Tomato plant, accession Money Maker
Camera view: vertical (180 deg); turntable rotation: 330 degrees
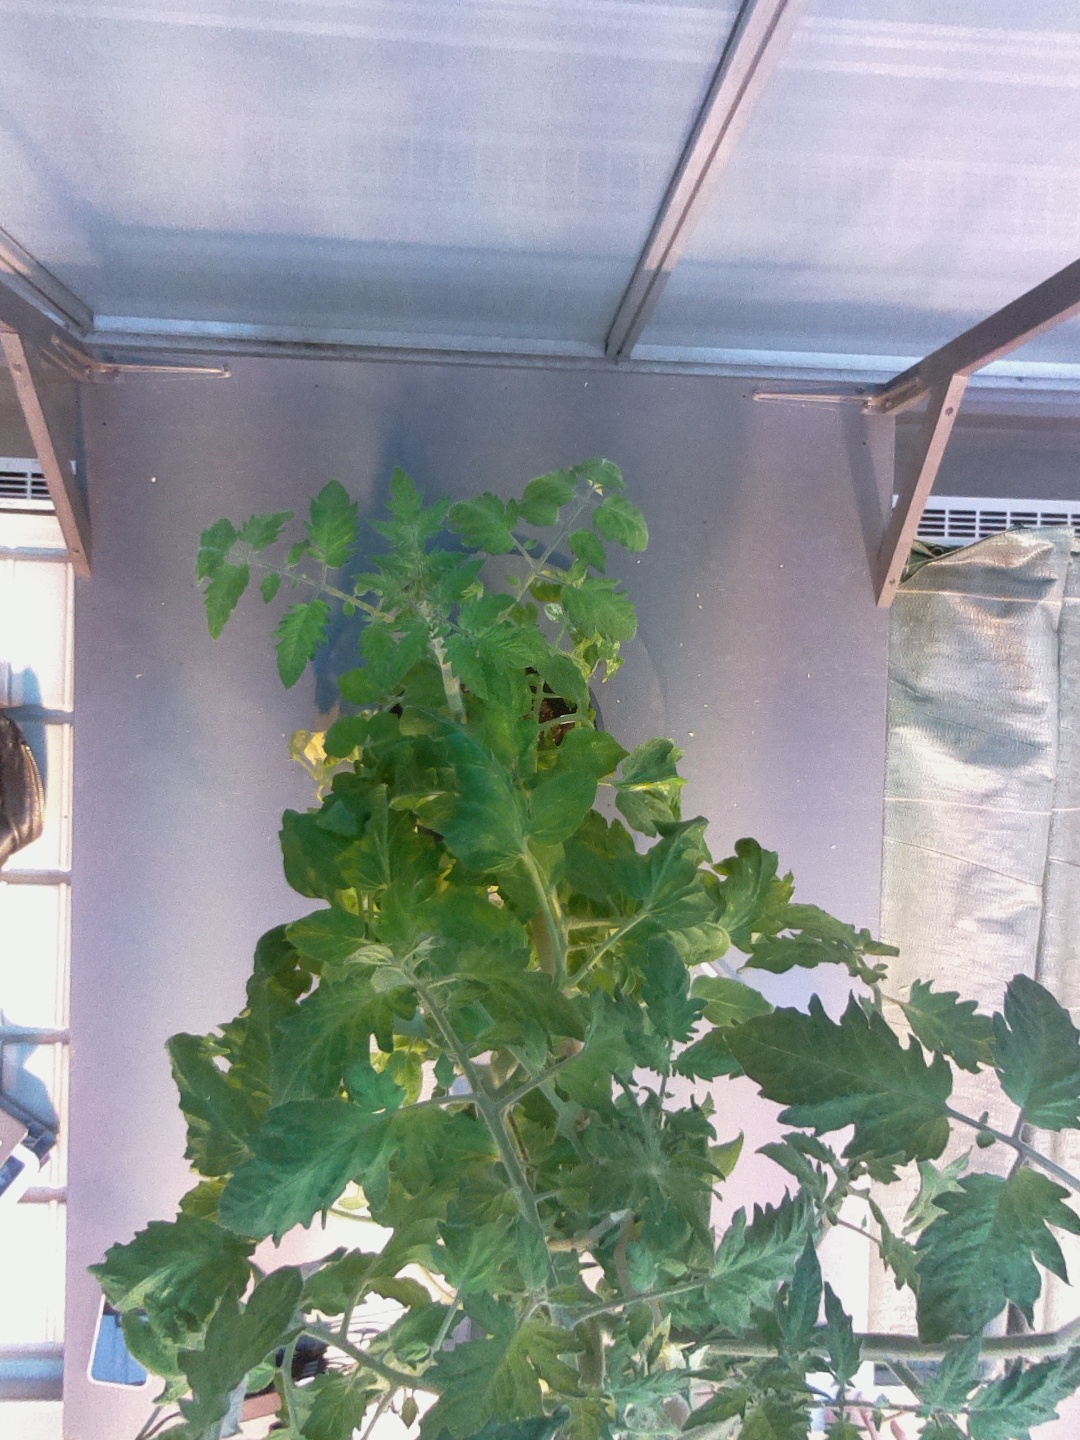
BBCH growth stage 70: Fruits at the main stem or branches visibles